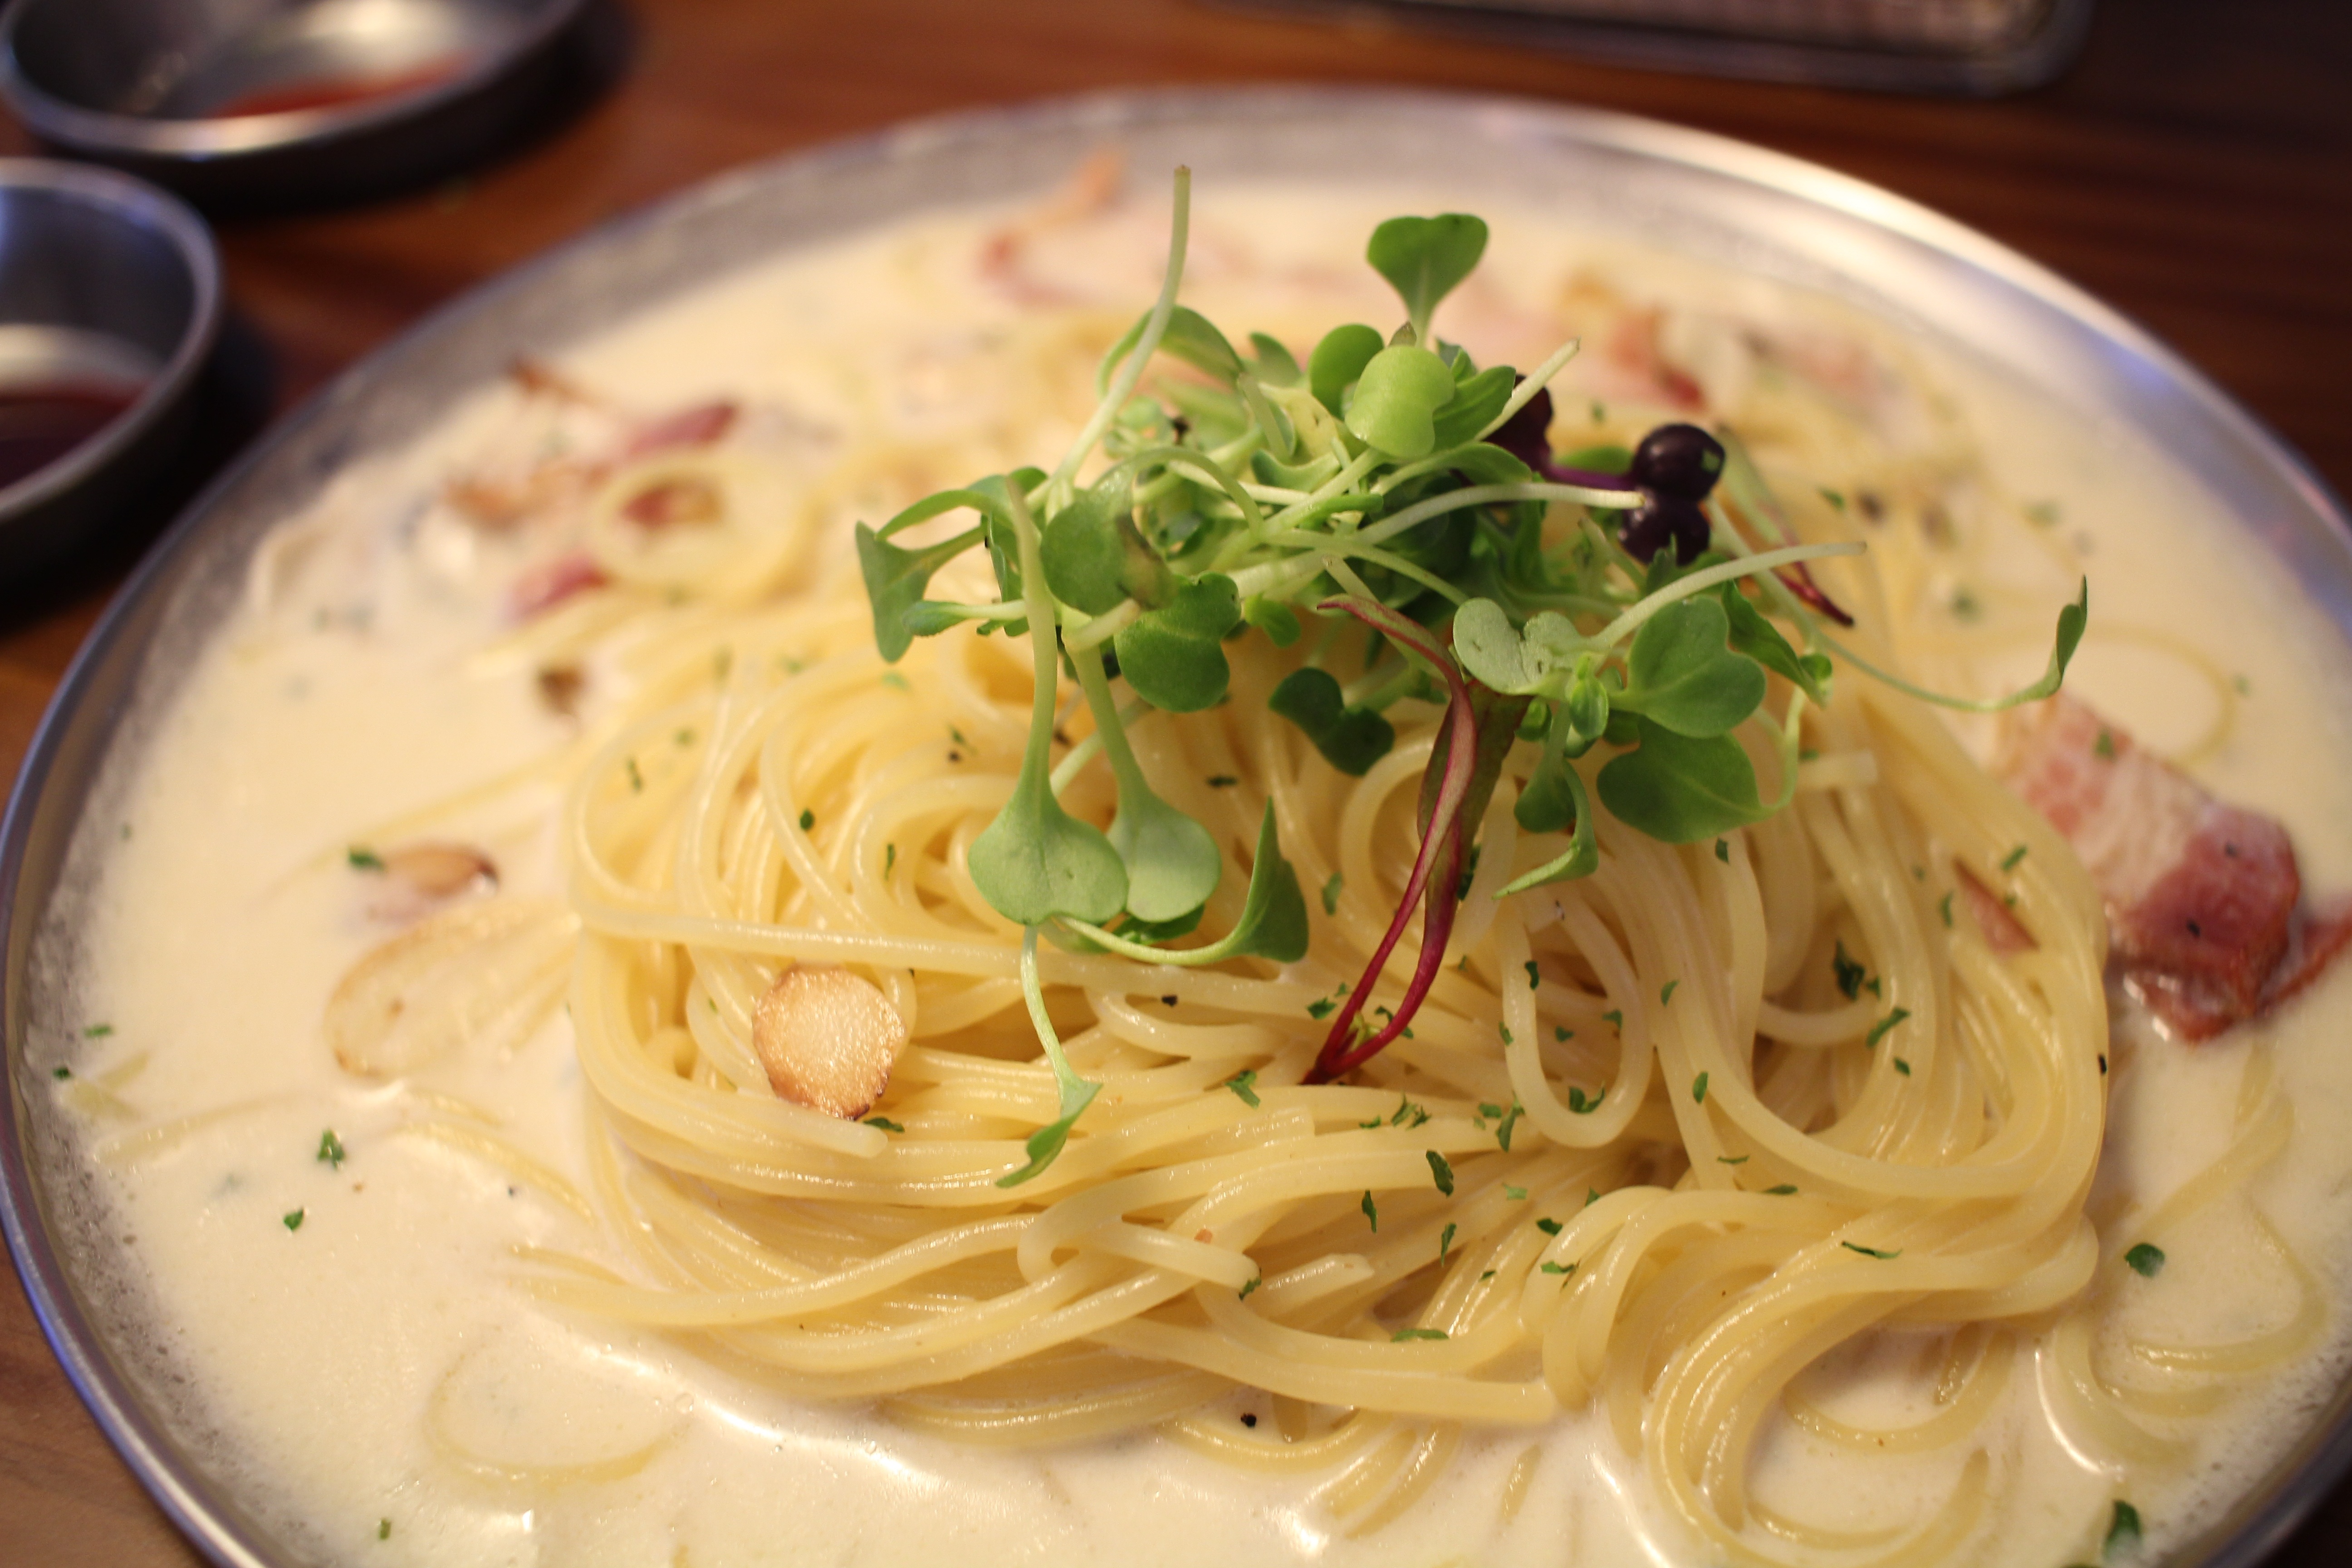
restaurant, dish, food, produce, cuisine, pasta, noodle, asian food, spaghetti, italian food, carbonara, european food, bucatini, capellini, linguine, spaghetti aglio e olio